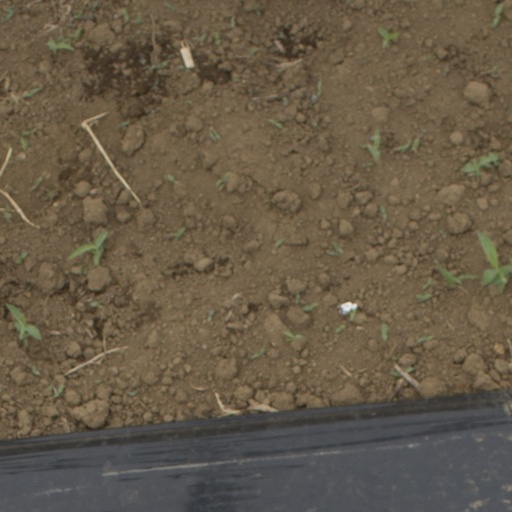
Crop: Jerusalem artichoke